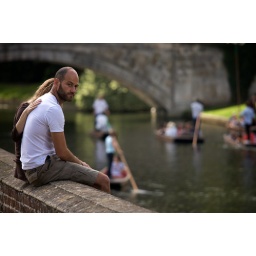
Felt a bit paparazzi like snooping a shot of this couple sitting on a wall looking over the cam.